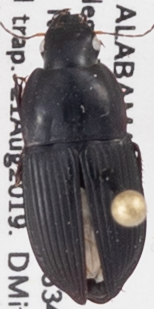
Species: Anisodactylus haplomus
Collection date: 2019-08-21
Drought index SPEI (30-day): -0.822
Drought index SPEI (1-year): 0.54
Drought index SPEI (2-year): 0.54